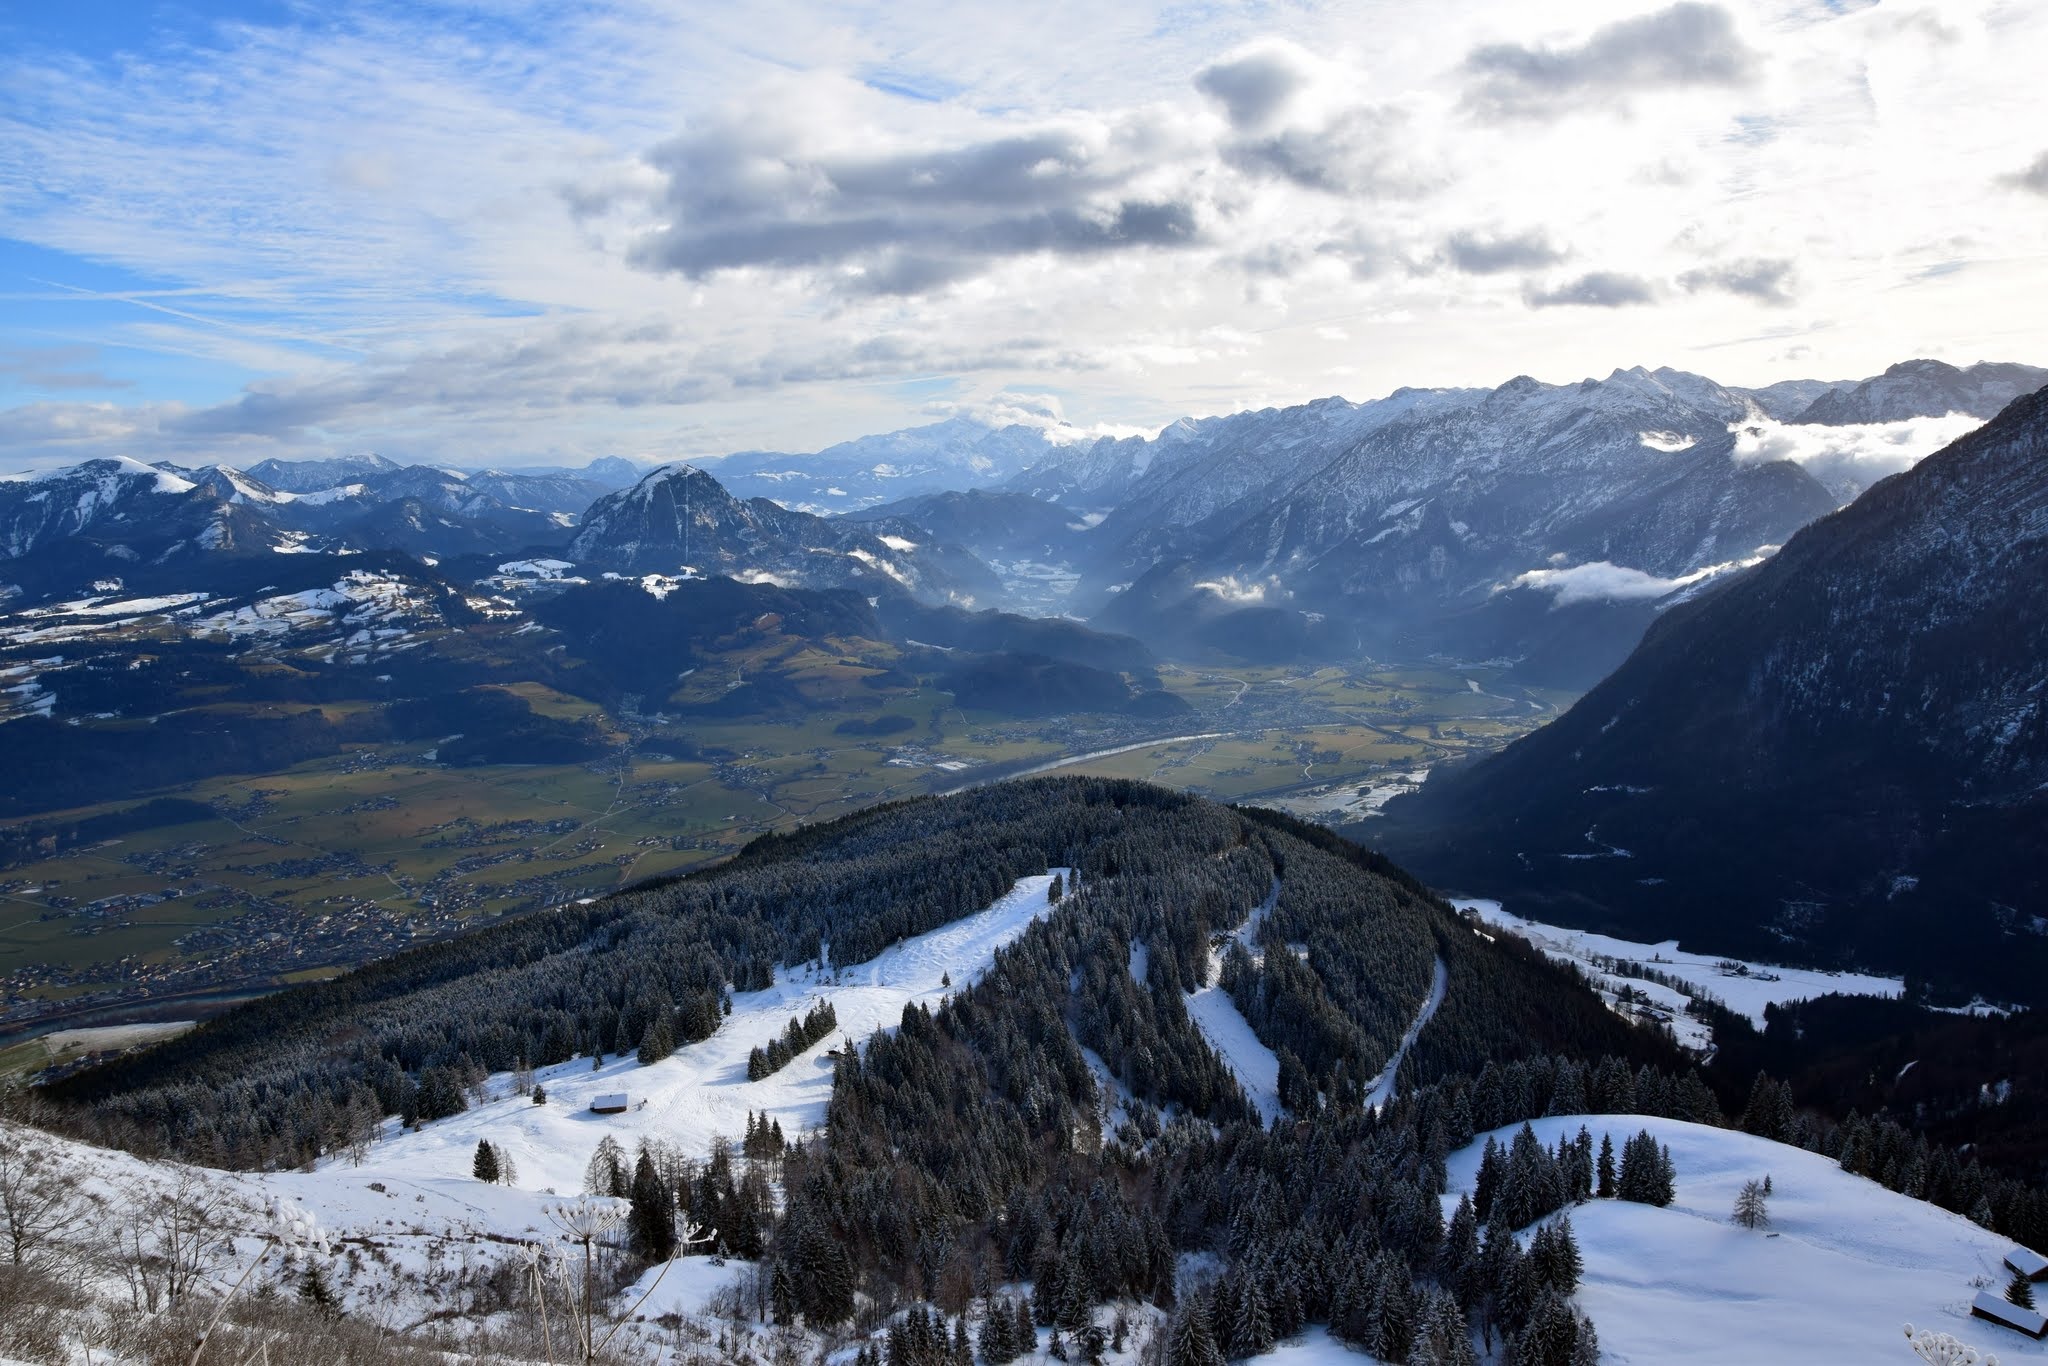
mountainous landforms, mountain, mountain range, snow, geographical feature, landform, wilderness, weather, winter, ridge, alps, fell, mountain pass, landscape, plateau, adventure, moraine, cirque, glacier, summit, glacial landform